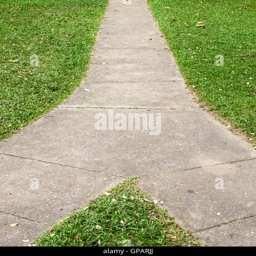
fork in the pathway with grass